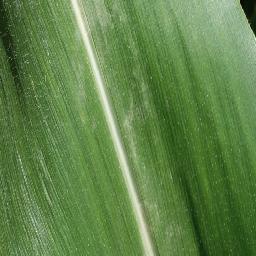
Label: Corn_(Maize)___Healthy